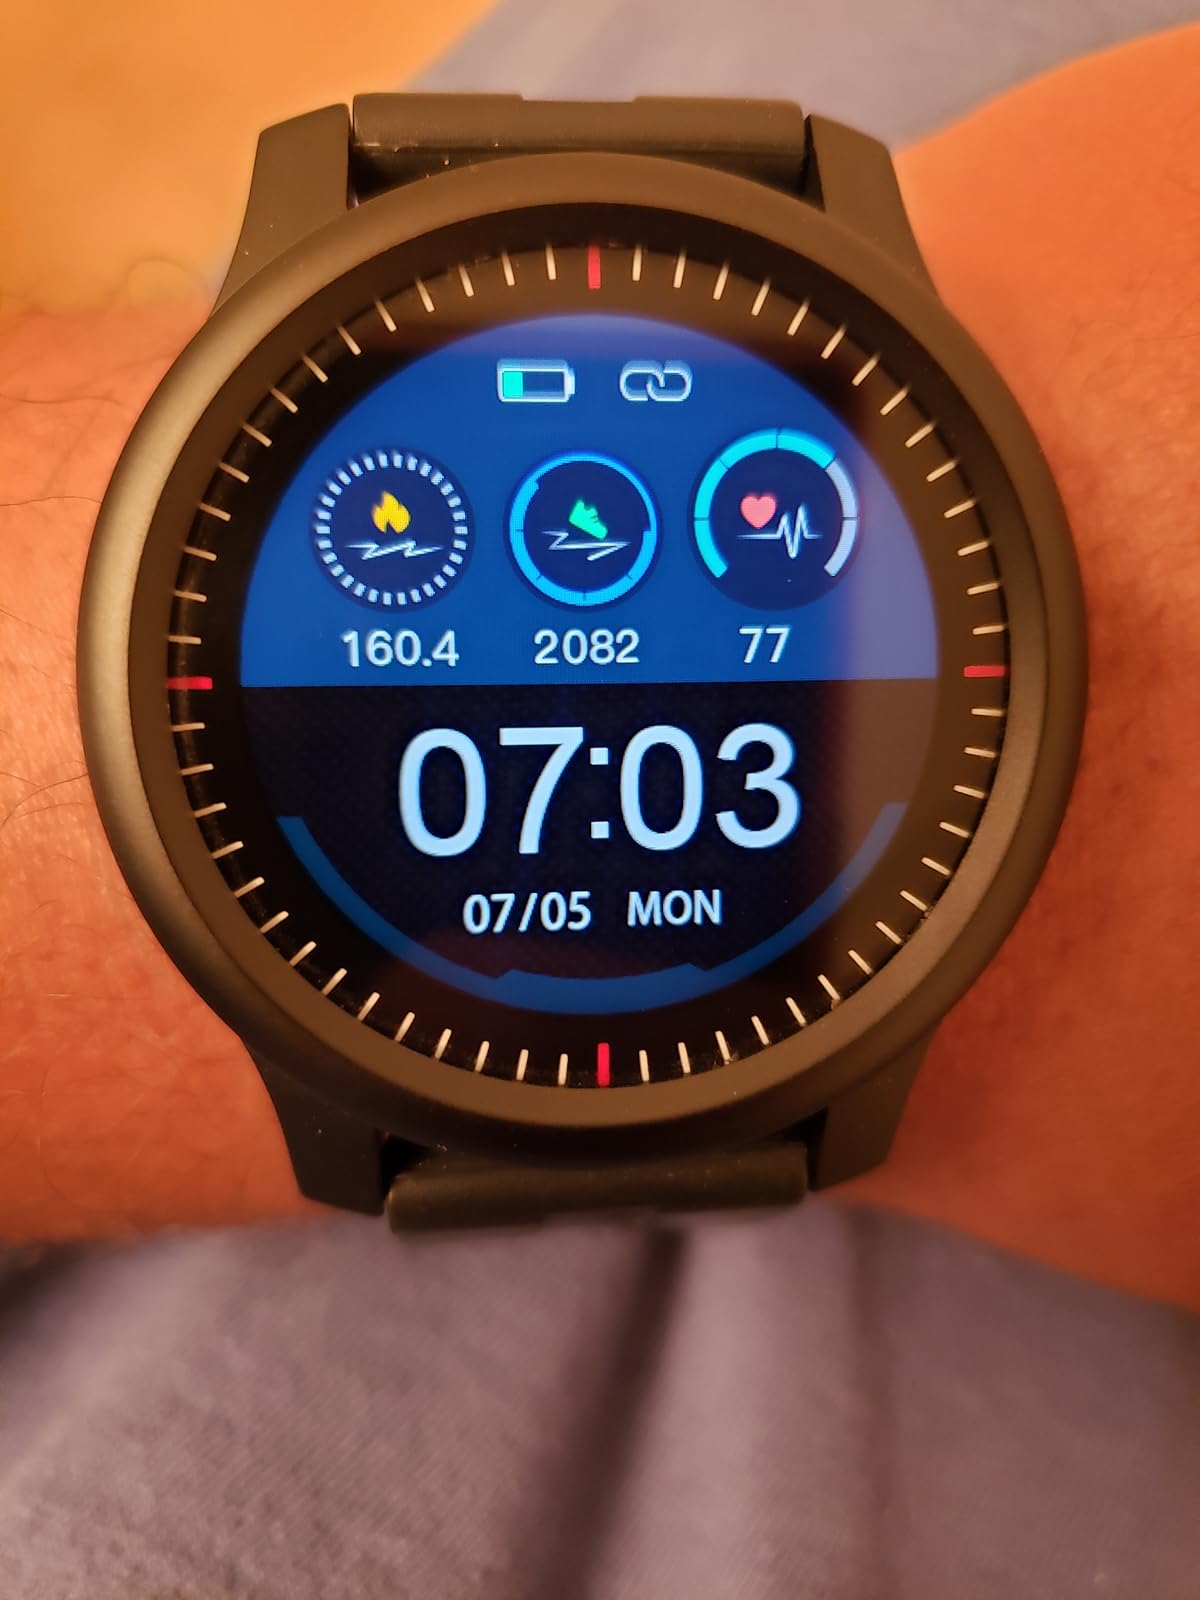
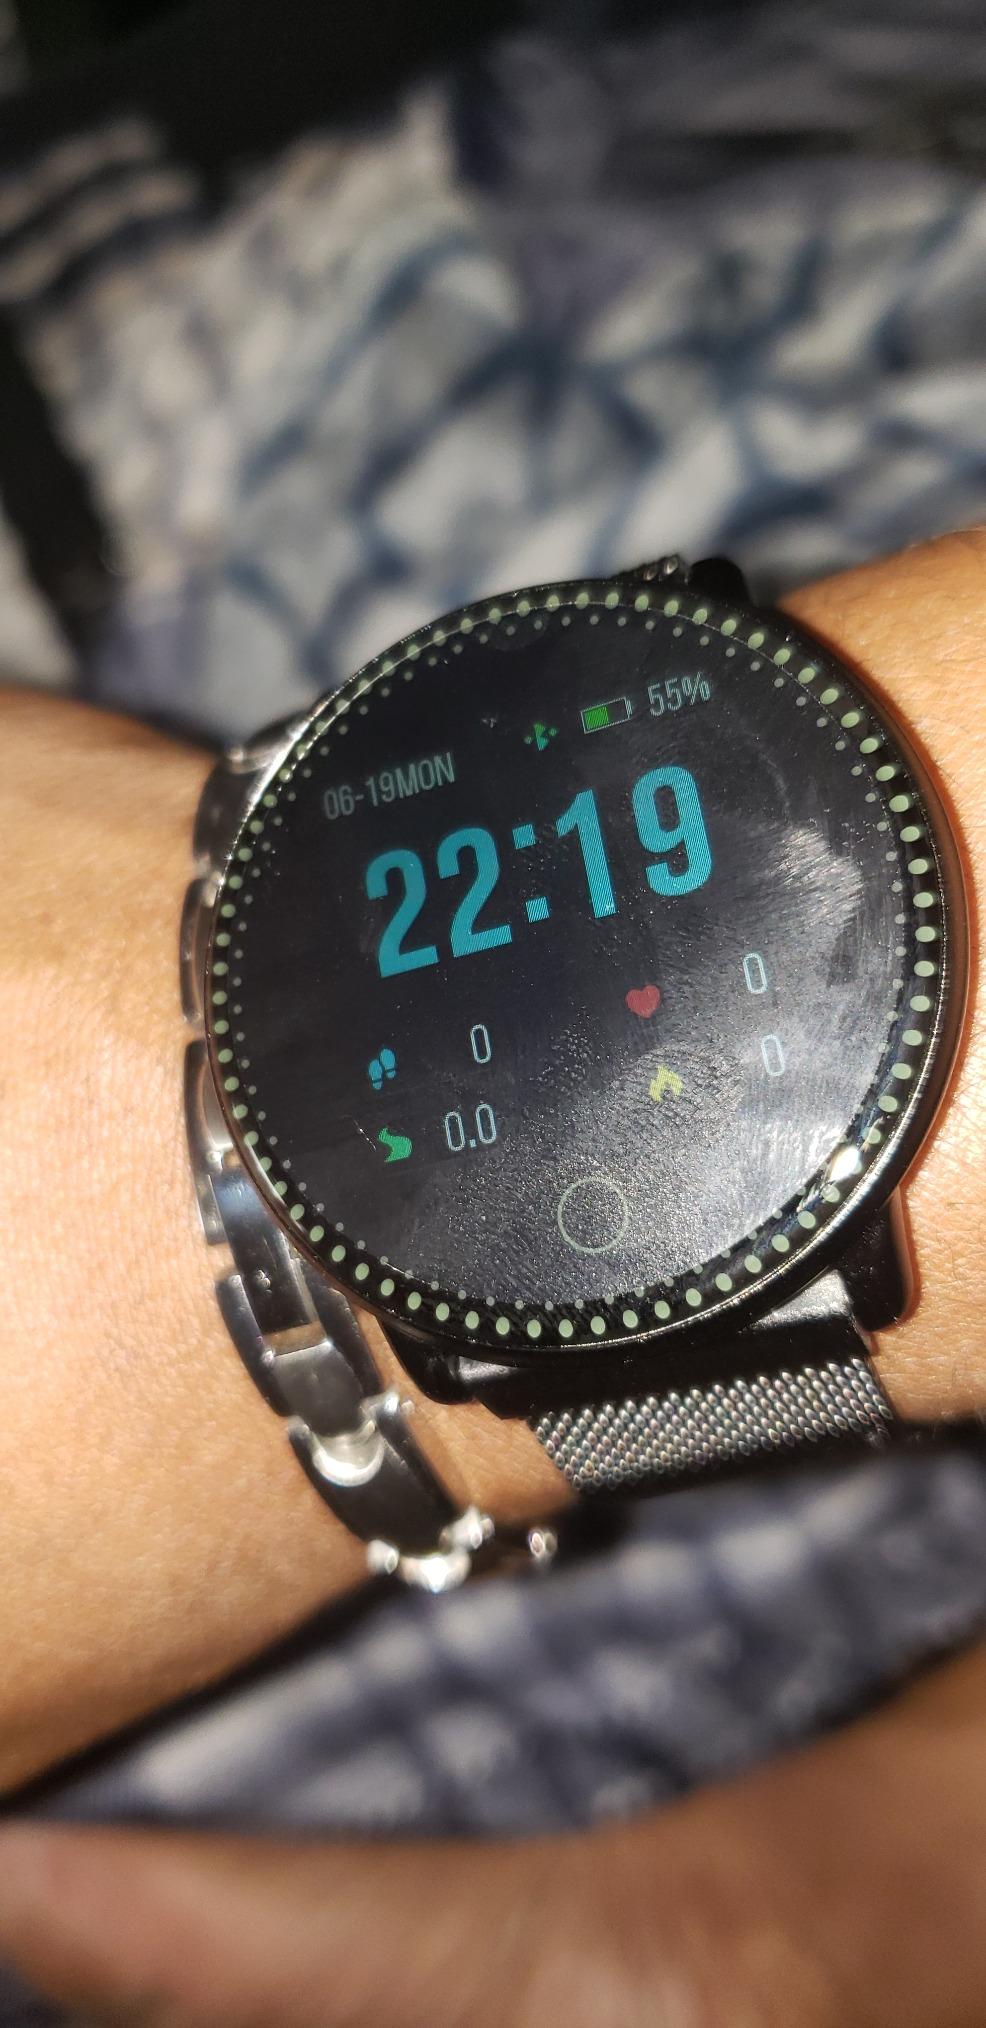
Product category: smartwatch
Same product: no